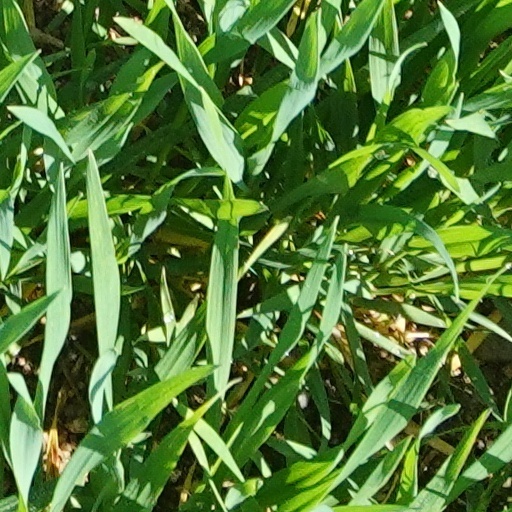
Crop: wheat